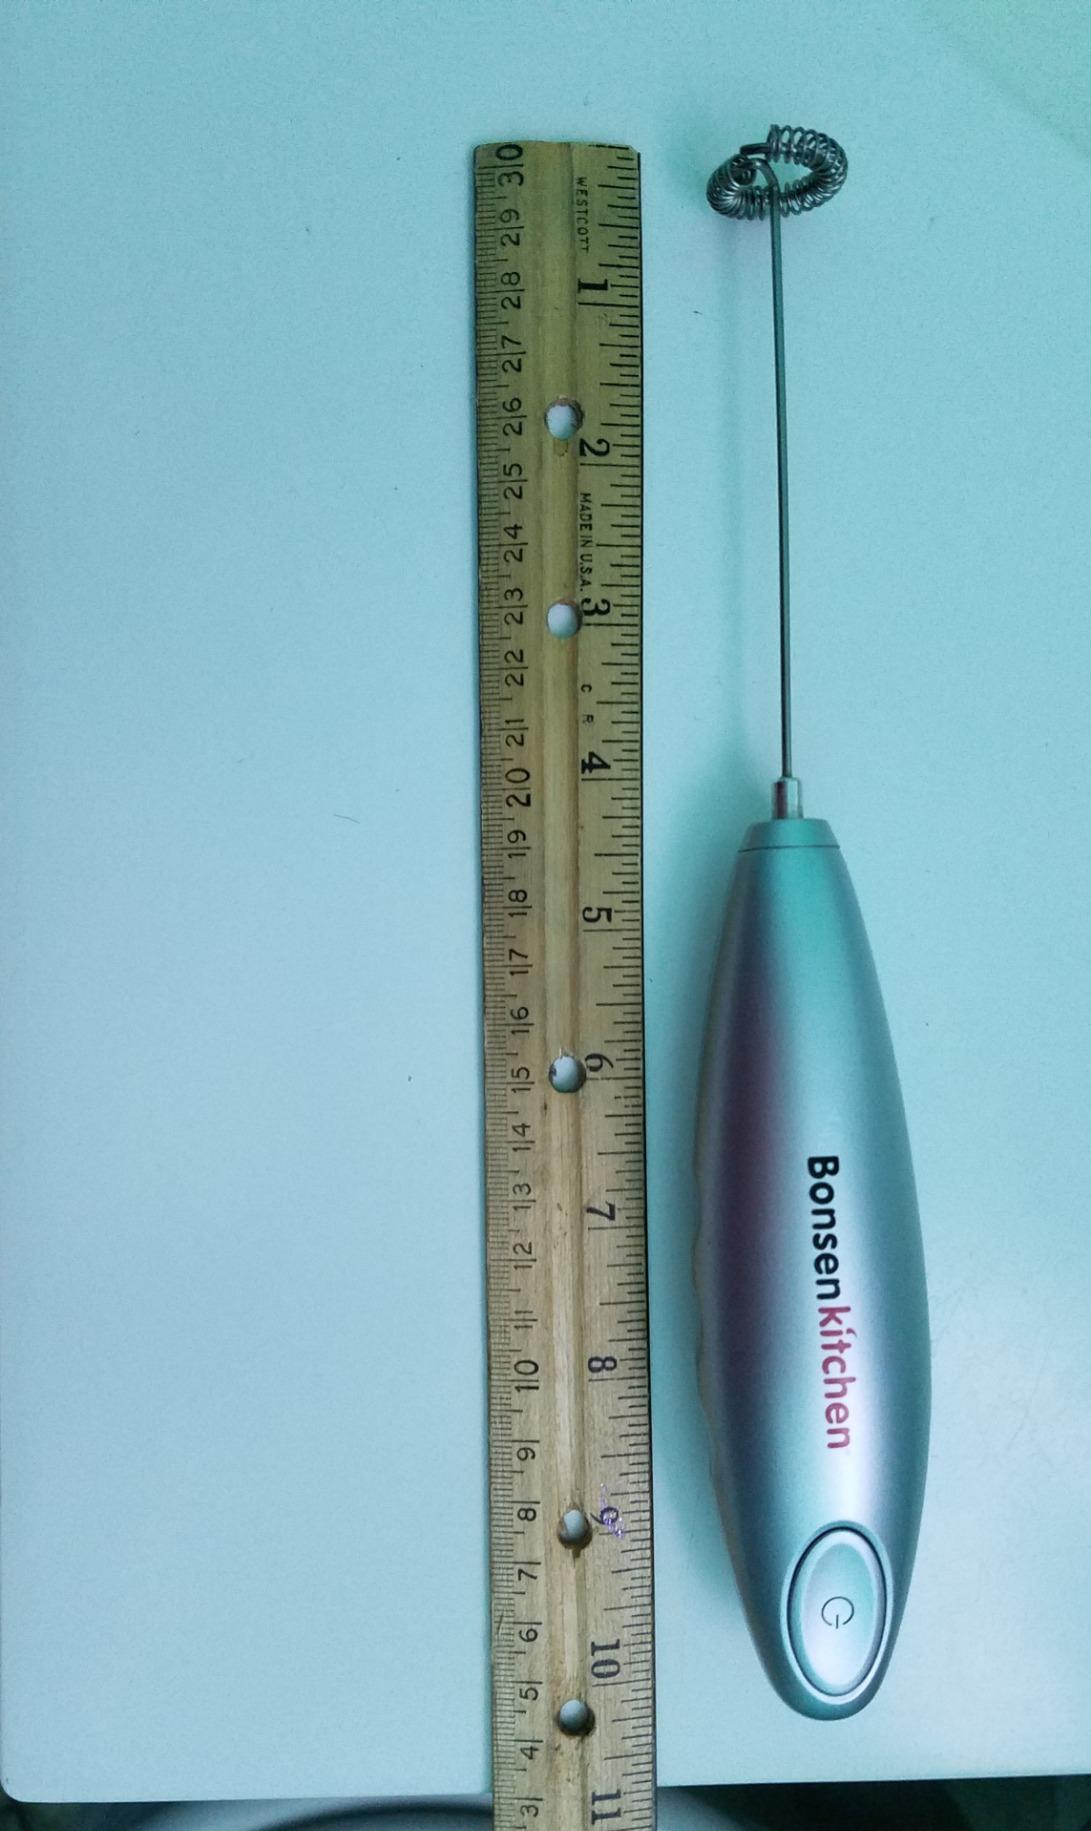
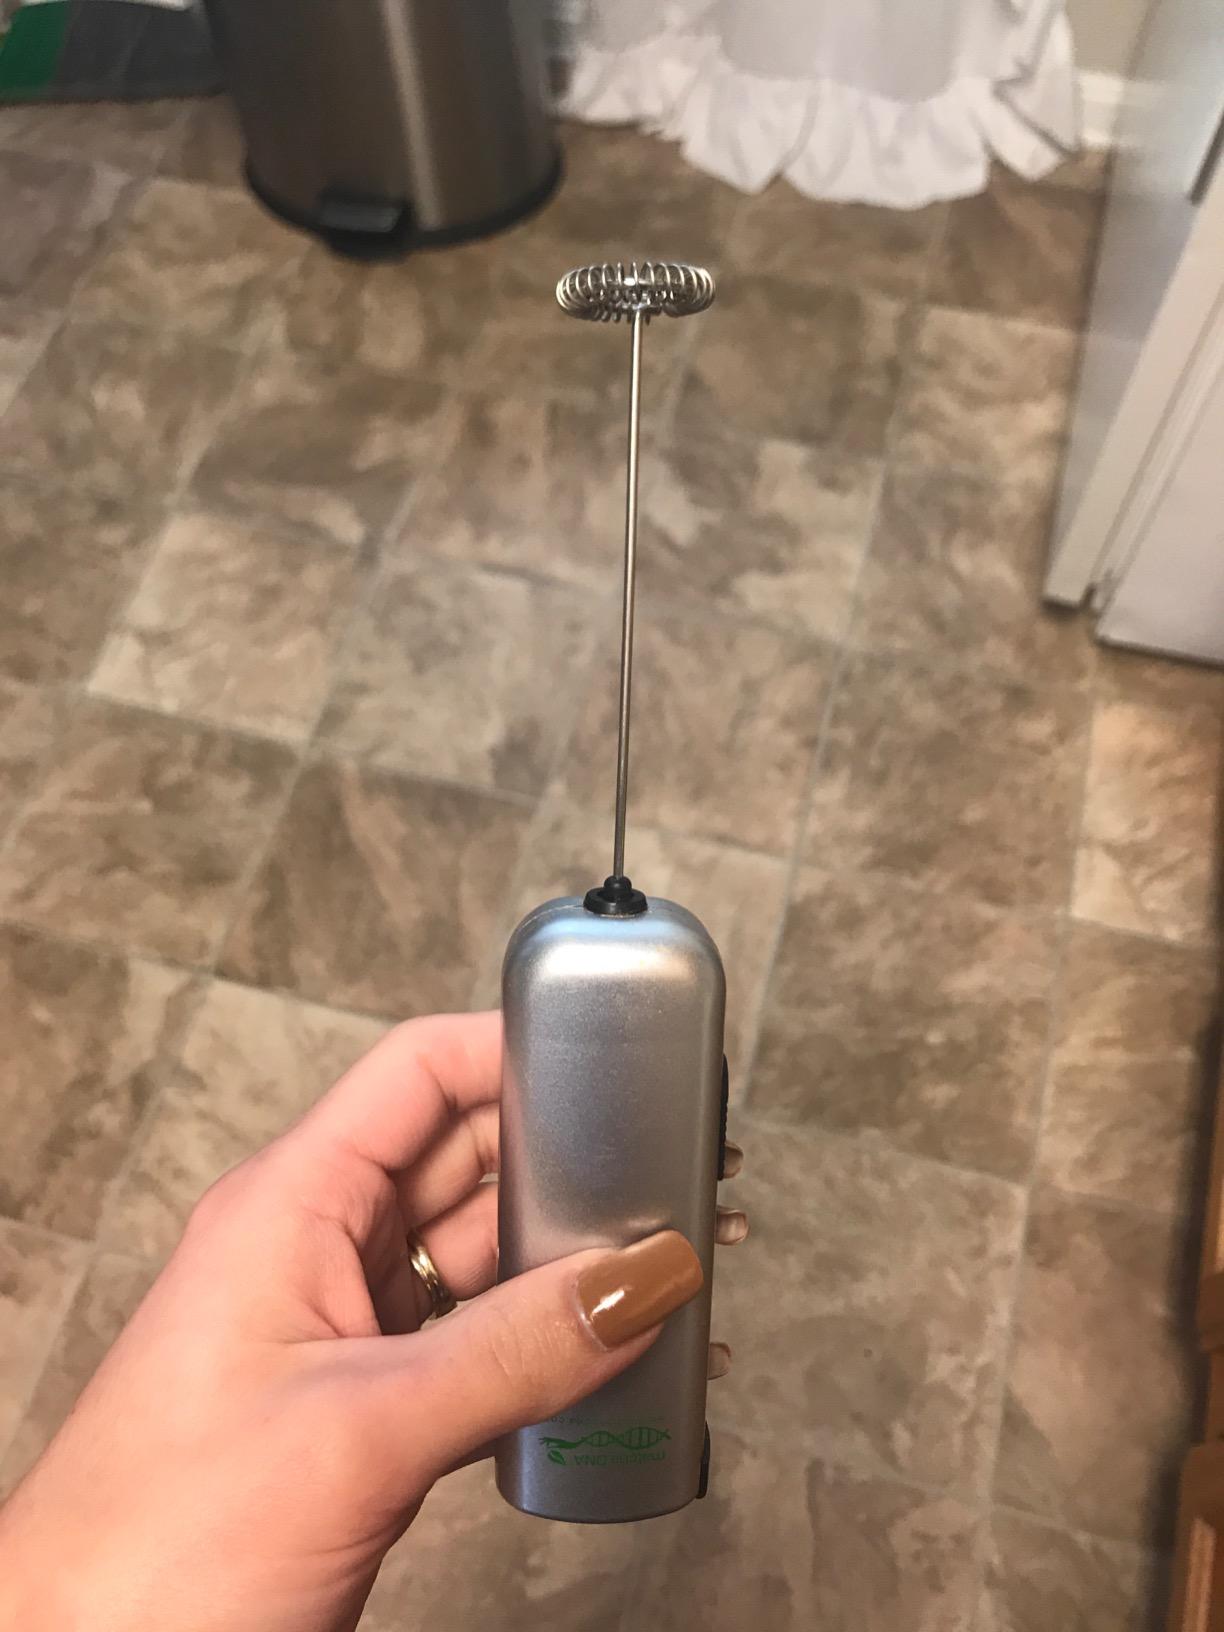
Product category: items_mixer
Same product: no